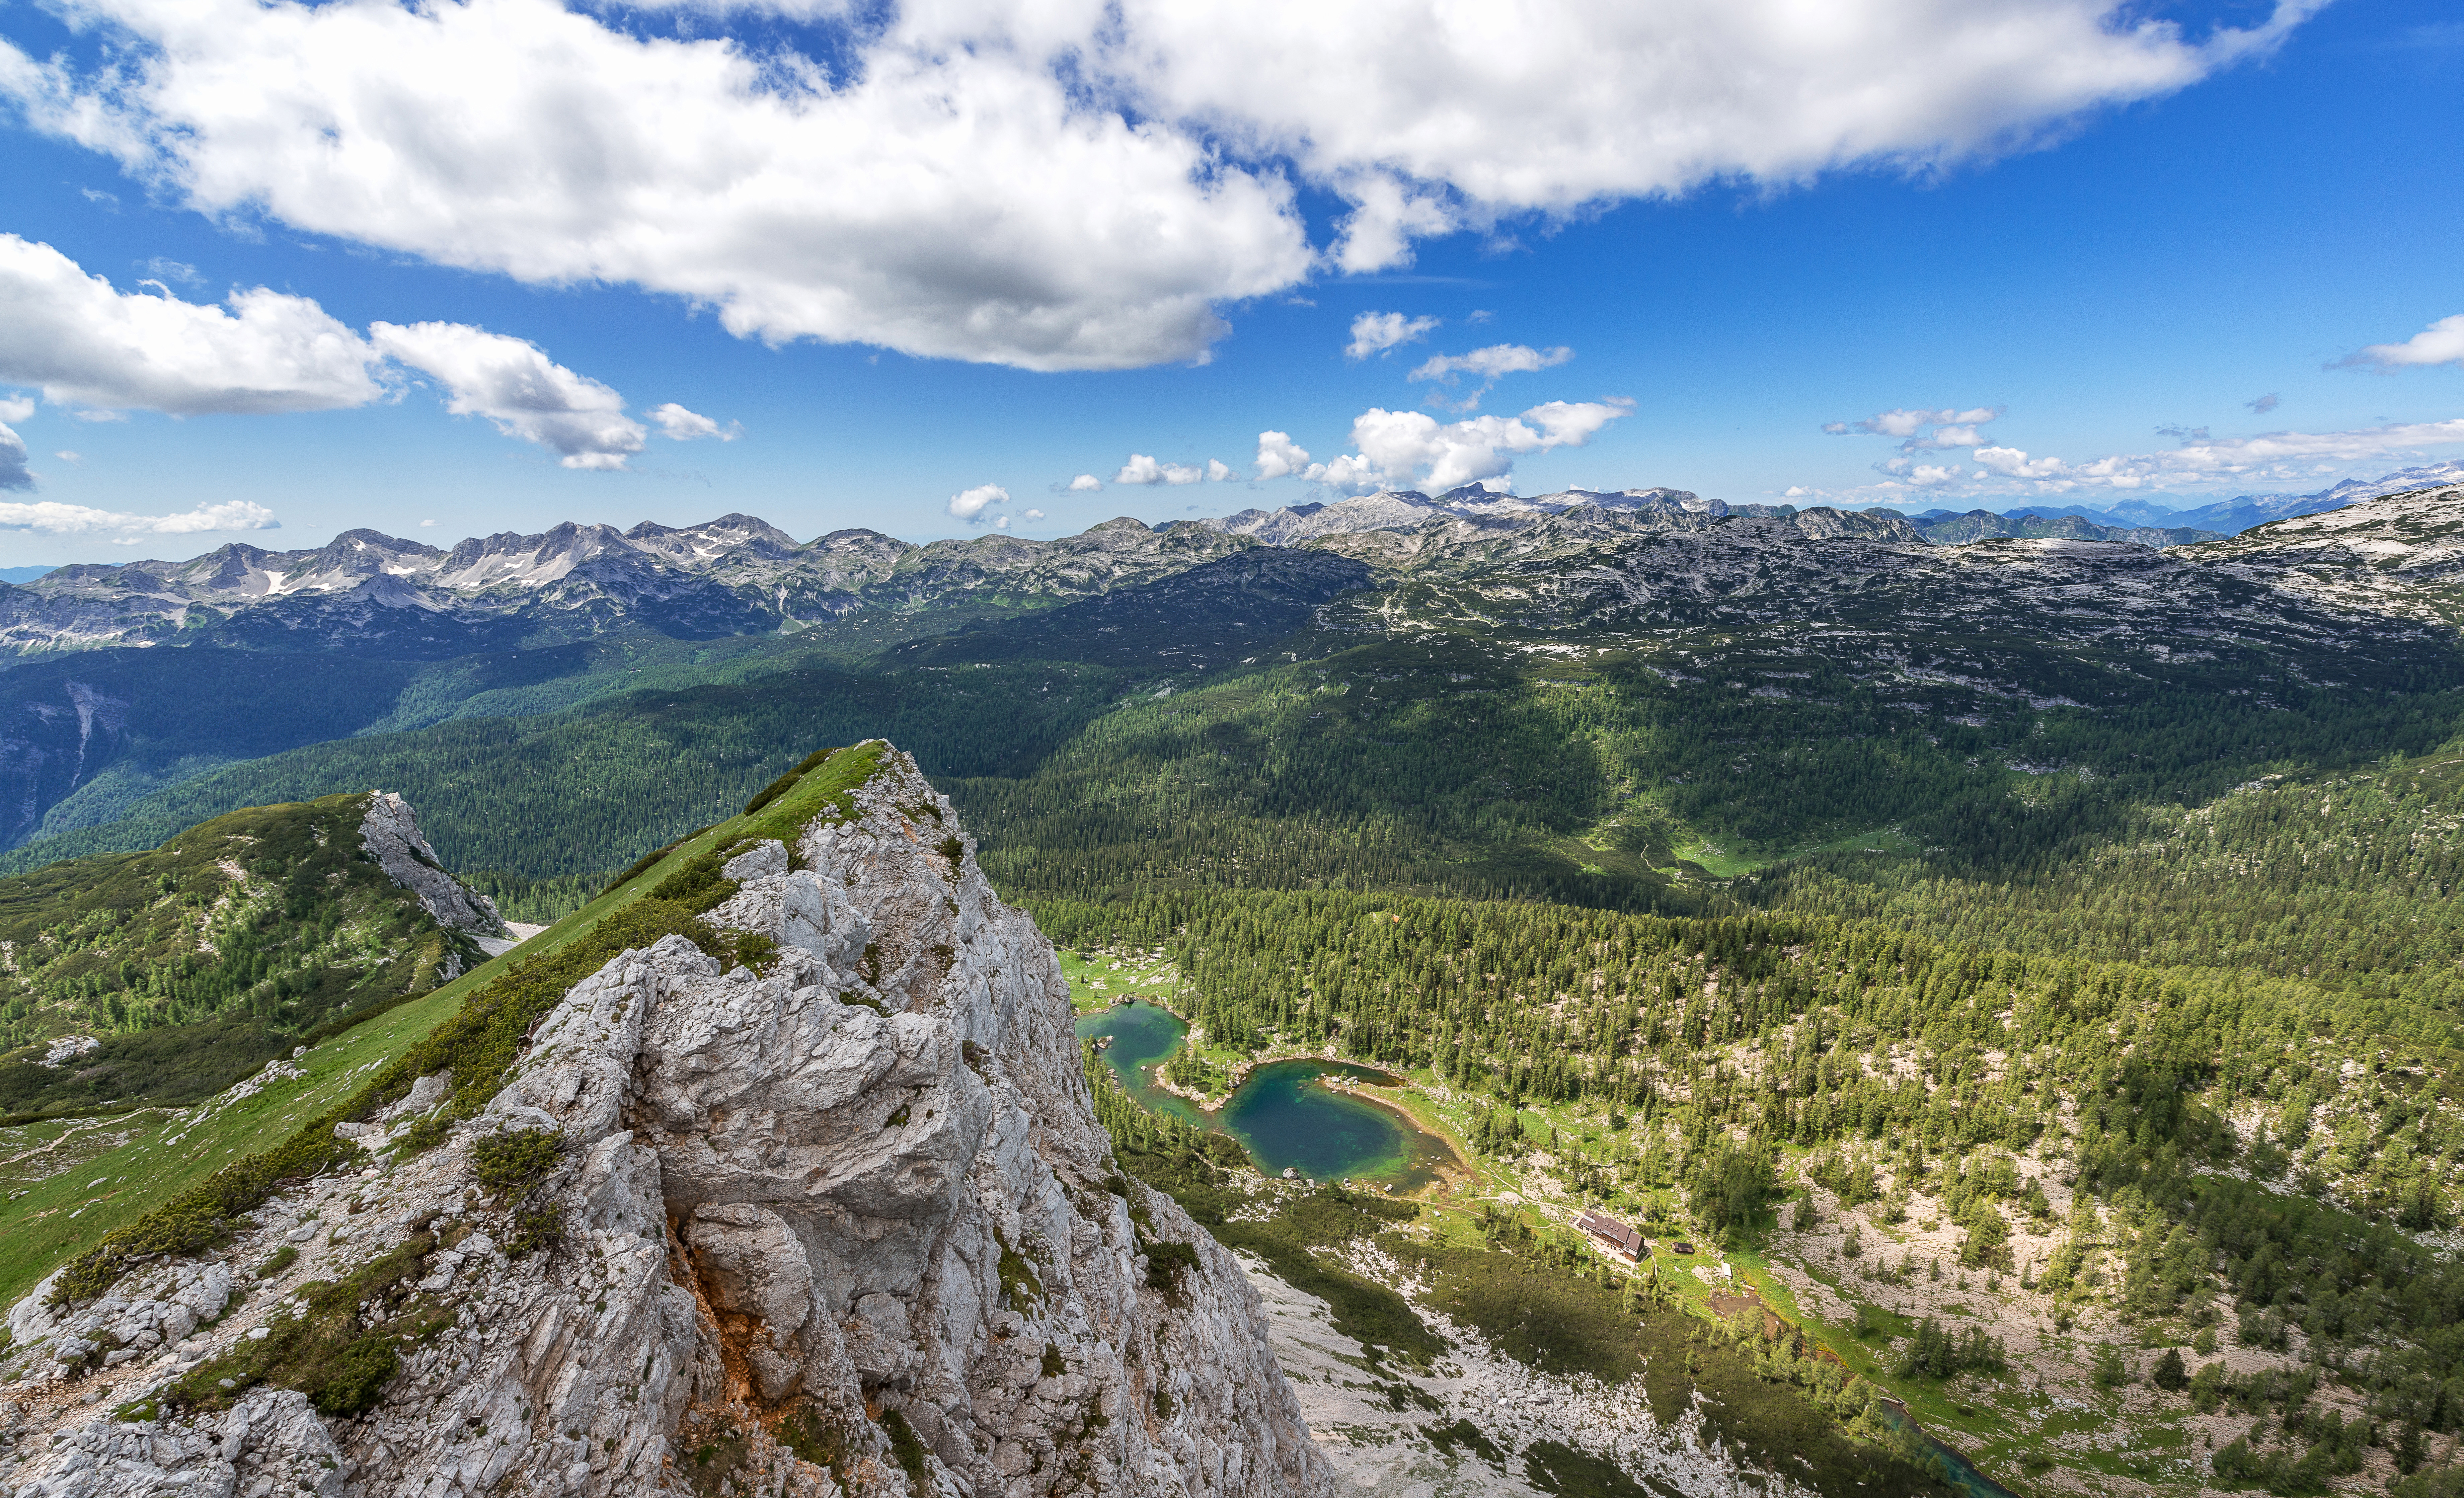
landscape, water, nature, wilderness, walking, mountain, sky, hiking, trail, meadow, hill, lake, adventure, valley, mountain range, rocky, ridge, summit, trees, clouds, sports, mountains, alps, backpacking, plateau, fell, landform, mountain pass, geographical feature, mountainous landforms